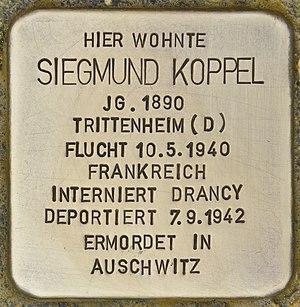
Koppel est un nom de famille notamment porté par :